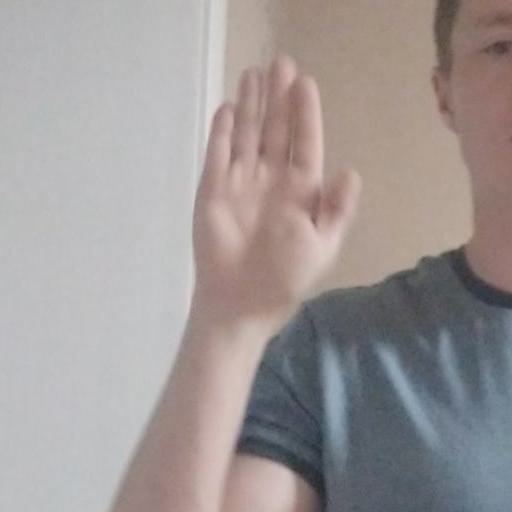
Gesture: stop